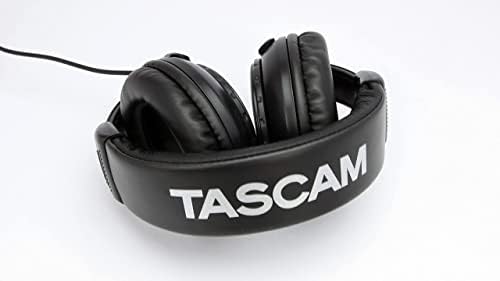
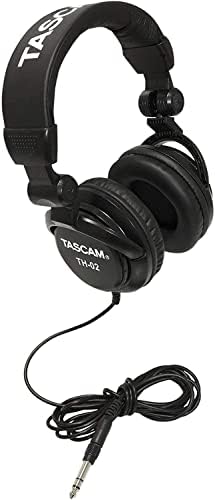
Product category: headphones
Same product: yes